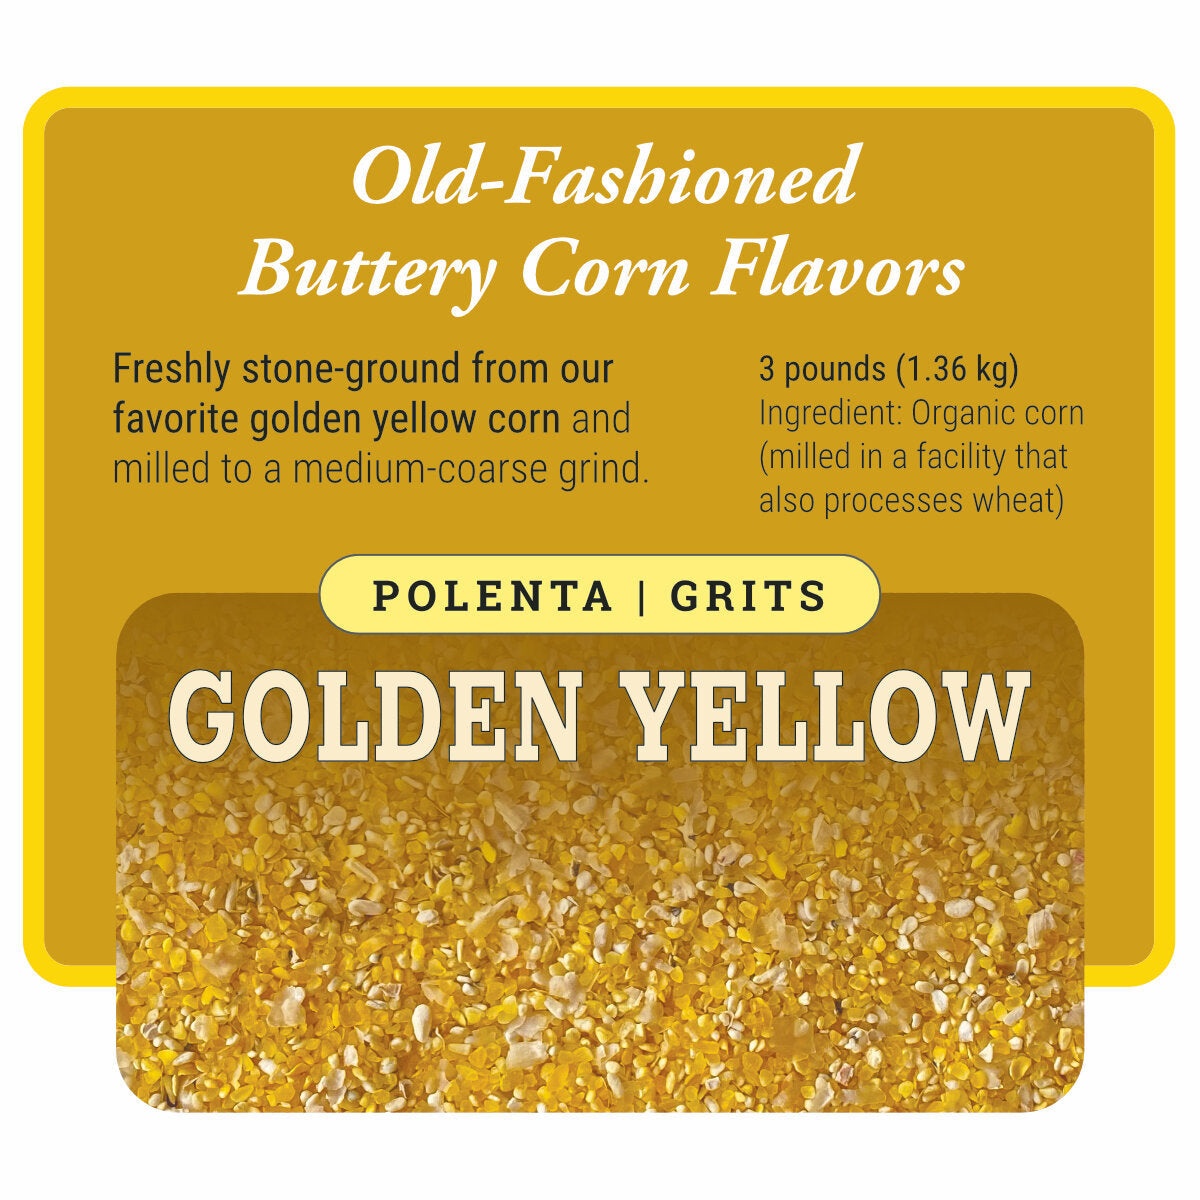
Organic Golden Yellow Polenta/Grits for Wholesale Distributors
Our Golden Yellow “polenta” or “grits” is ground from the same certified organic , non-GMO golden yellow corn as our cornmeal. We just set the mill stones a little farther apart to get a more granular product. In addition to making polenta or grits, you can use this product to make spoonbread or tamales. It’s also great to use on your pizza stone before putting the dough on it. No matter how you use it, you’ll get great whole-kernel taste and nutrition.
Brand: Janie's Mill
Category: Food, Beverages & Tobacco > Food Items > Grains, Rice & Cereal > Wheat